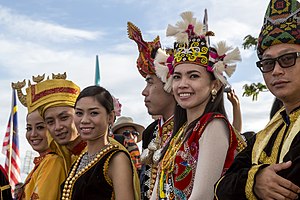
Malaysia / Demografi
Repræsentanter for forskellige etniske grupper ved en modtagelse i Sabah.